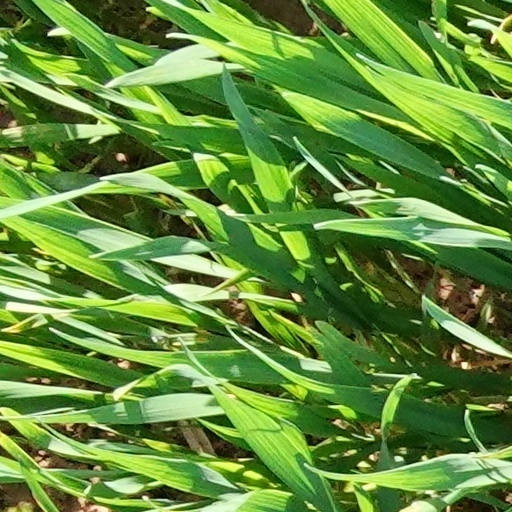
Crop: wheat